Tom Daley

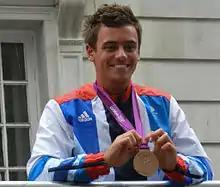
Daley holding his individual Olympic bronze medal at the Olympic Victory Parade, September 2012

Daley won the 2007 BBC Sports Personality of the Year Young Personality award. He was considered a medal prospect for the 2012 Summer Olympics in London from this time, and was one of the British Olympians being tracked through the years leading up to London 2012 by the BBC television series "Olympic Dreams".